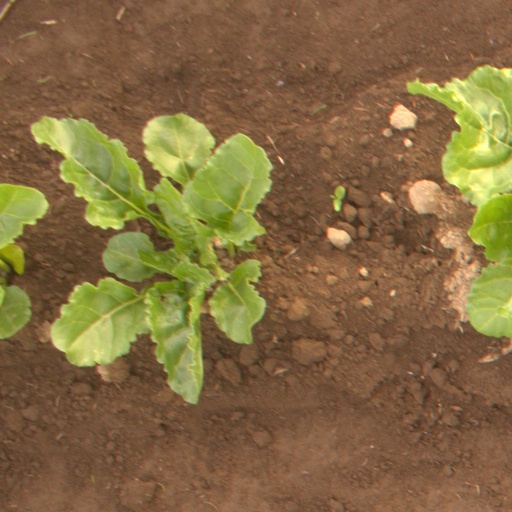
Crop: sugar beet